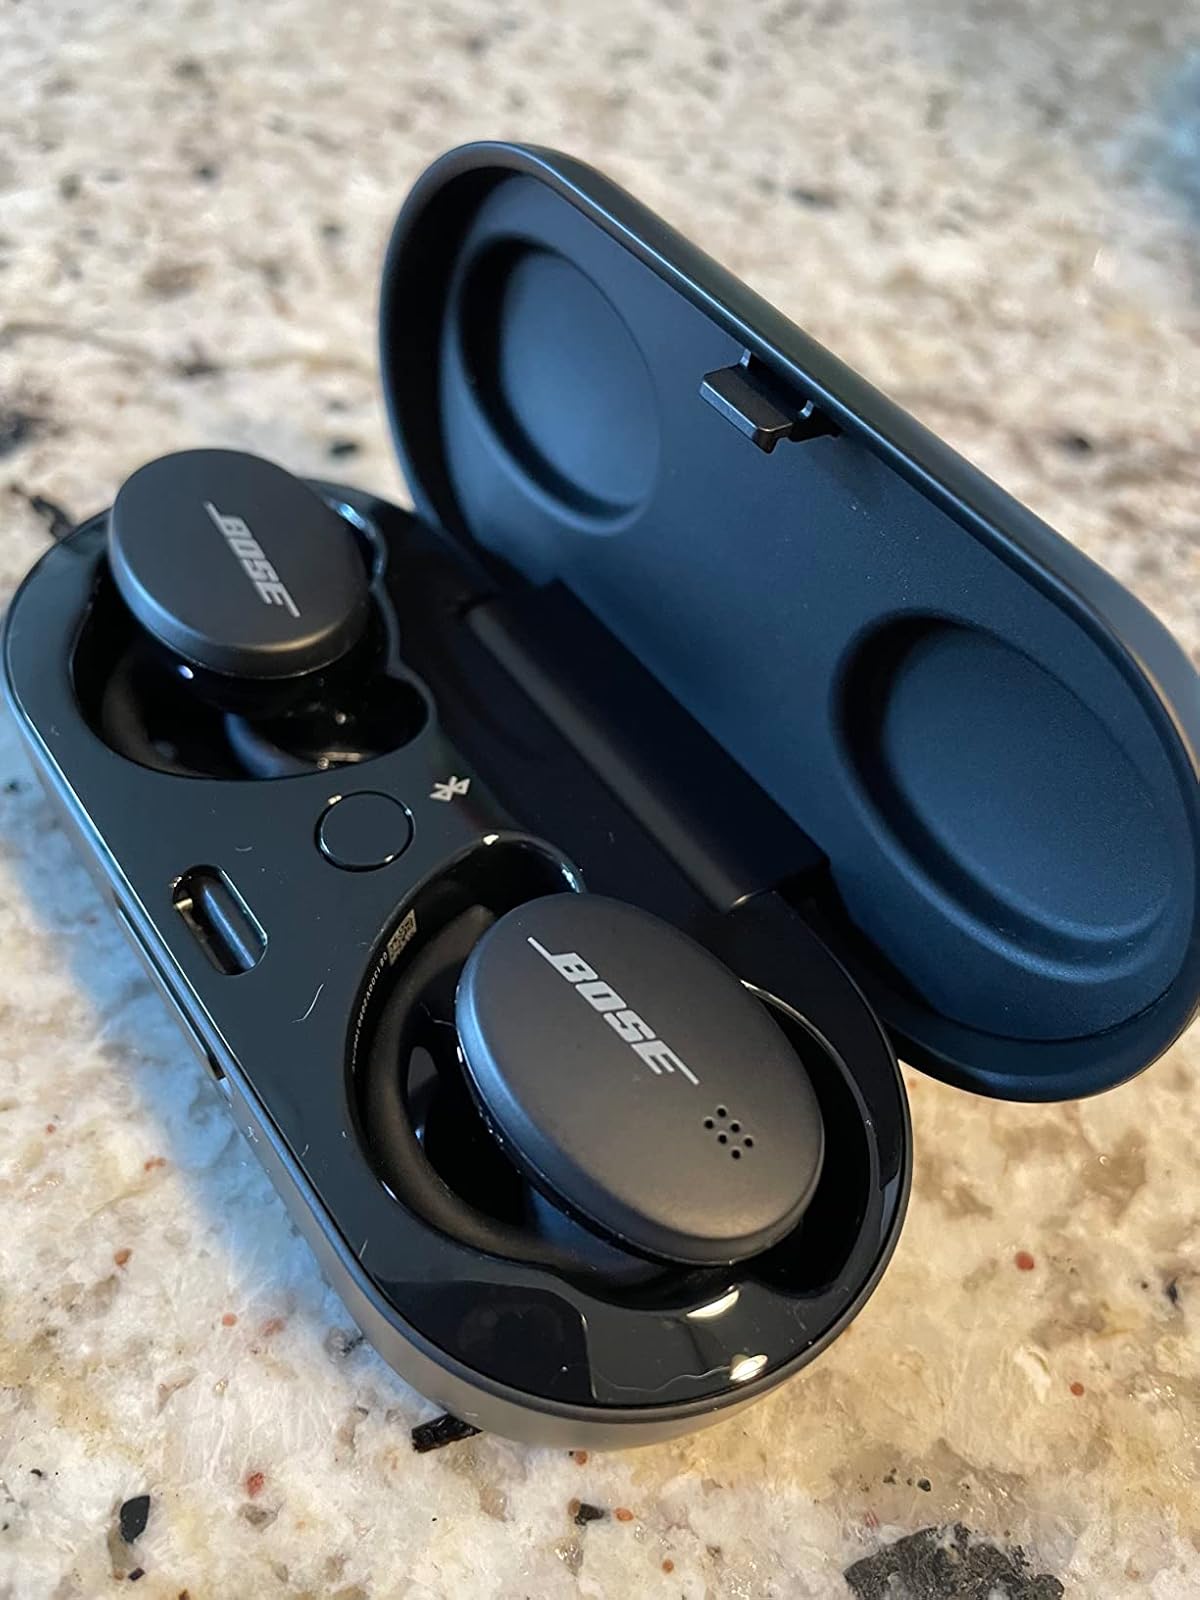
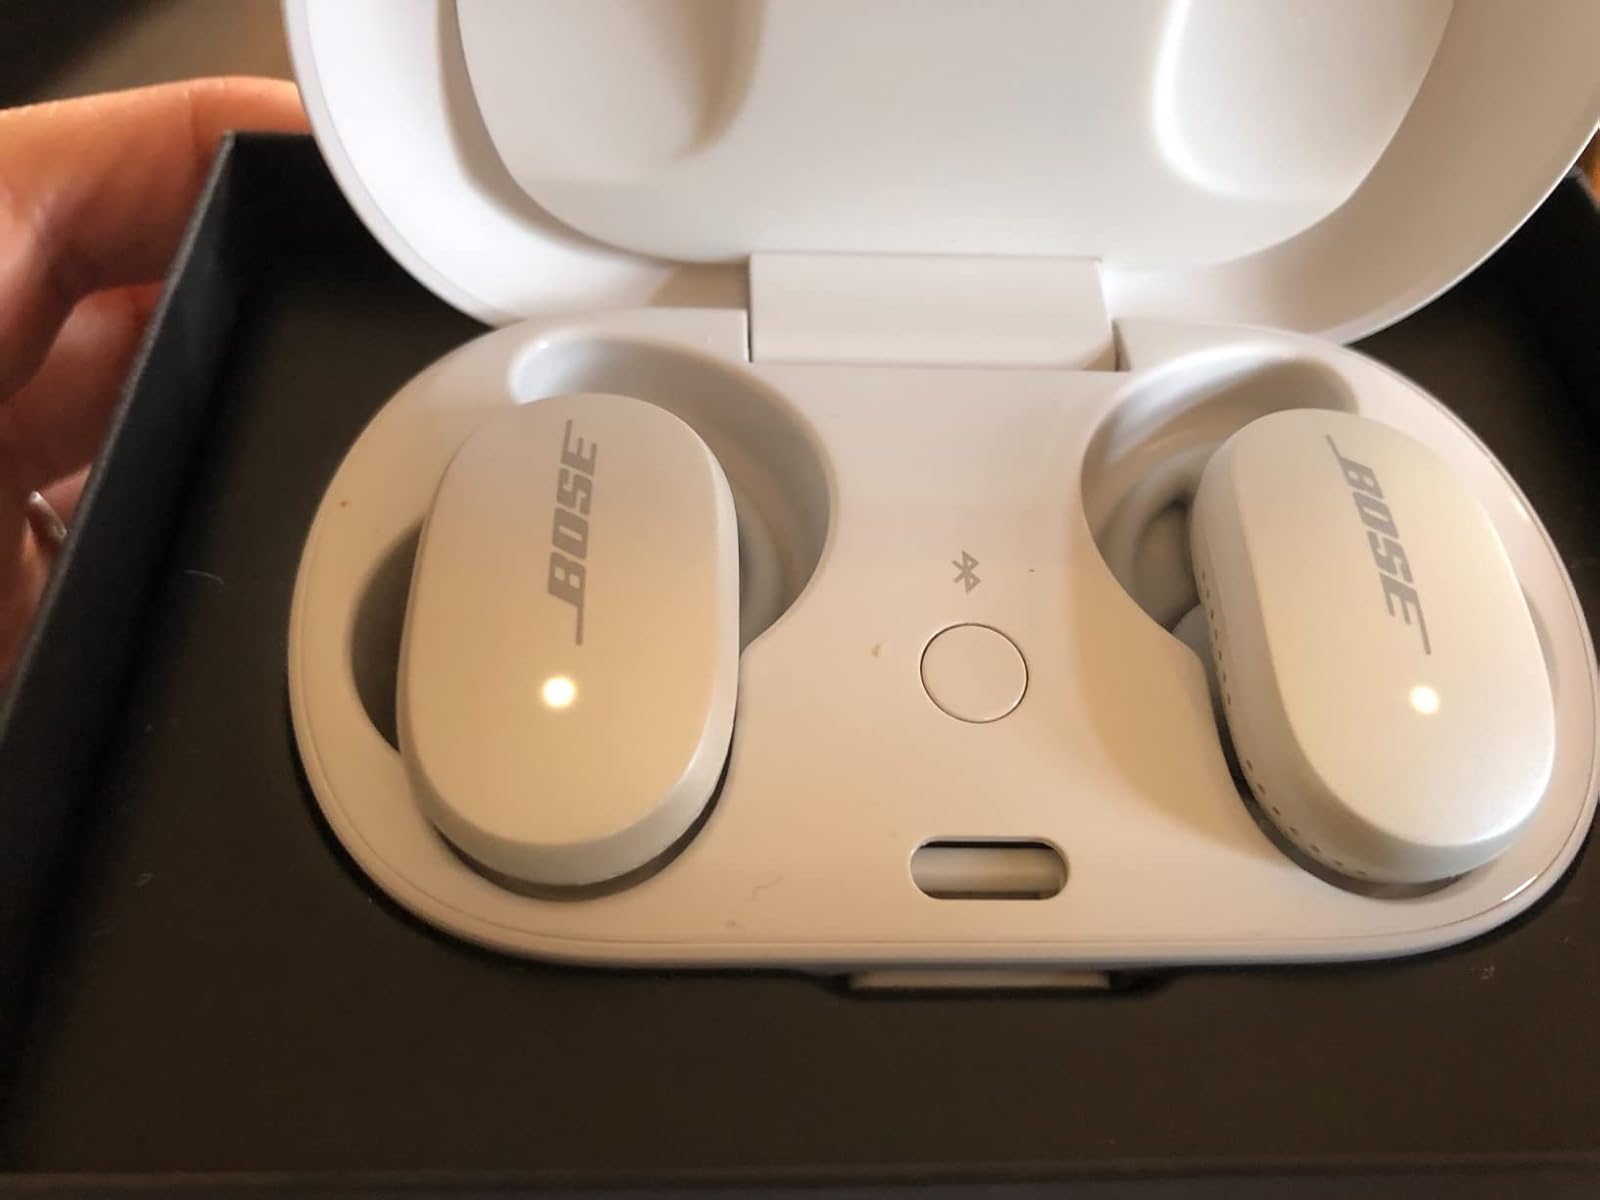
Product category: earbuds
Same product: no